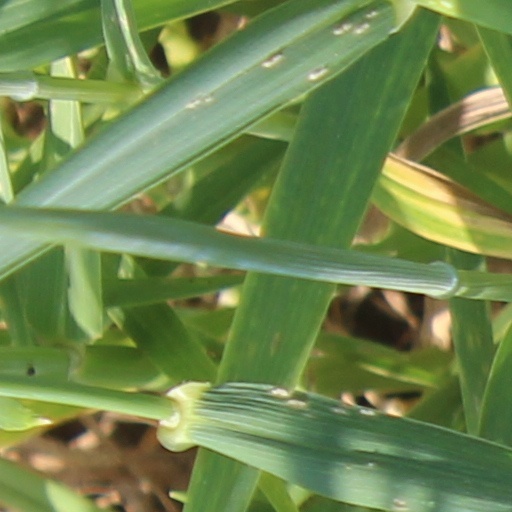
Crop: wheat